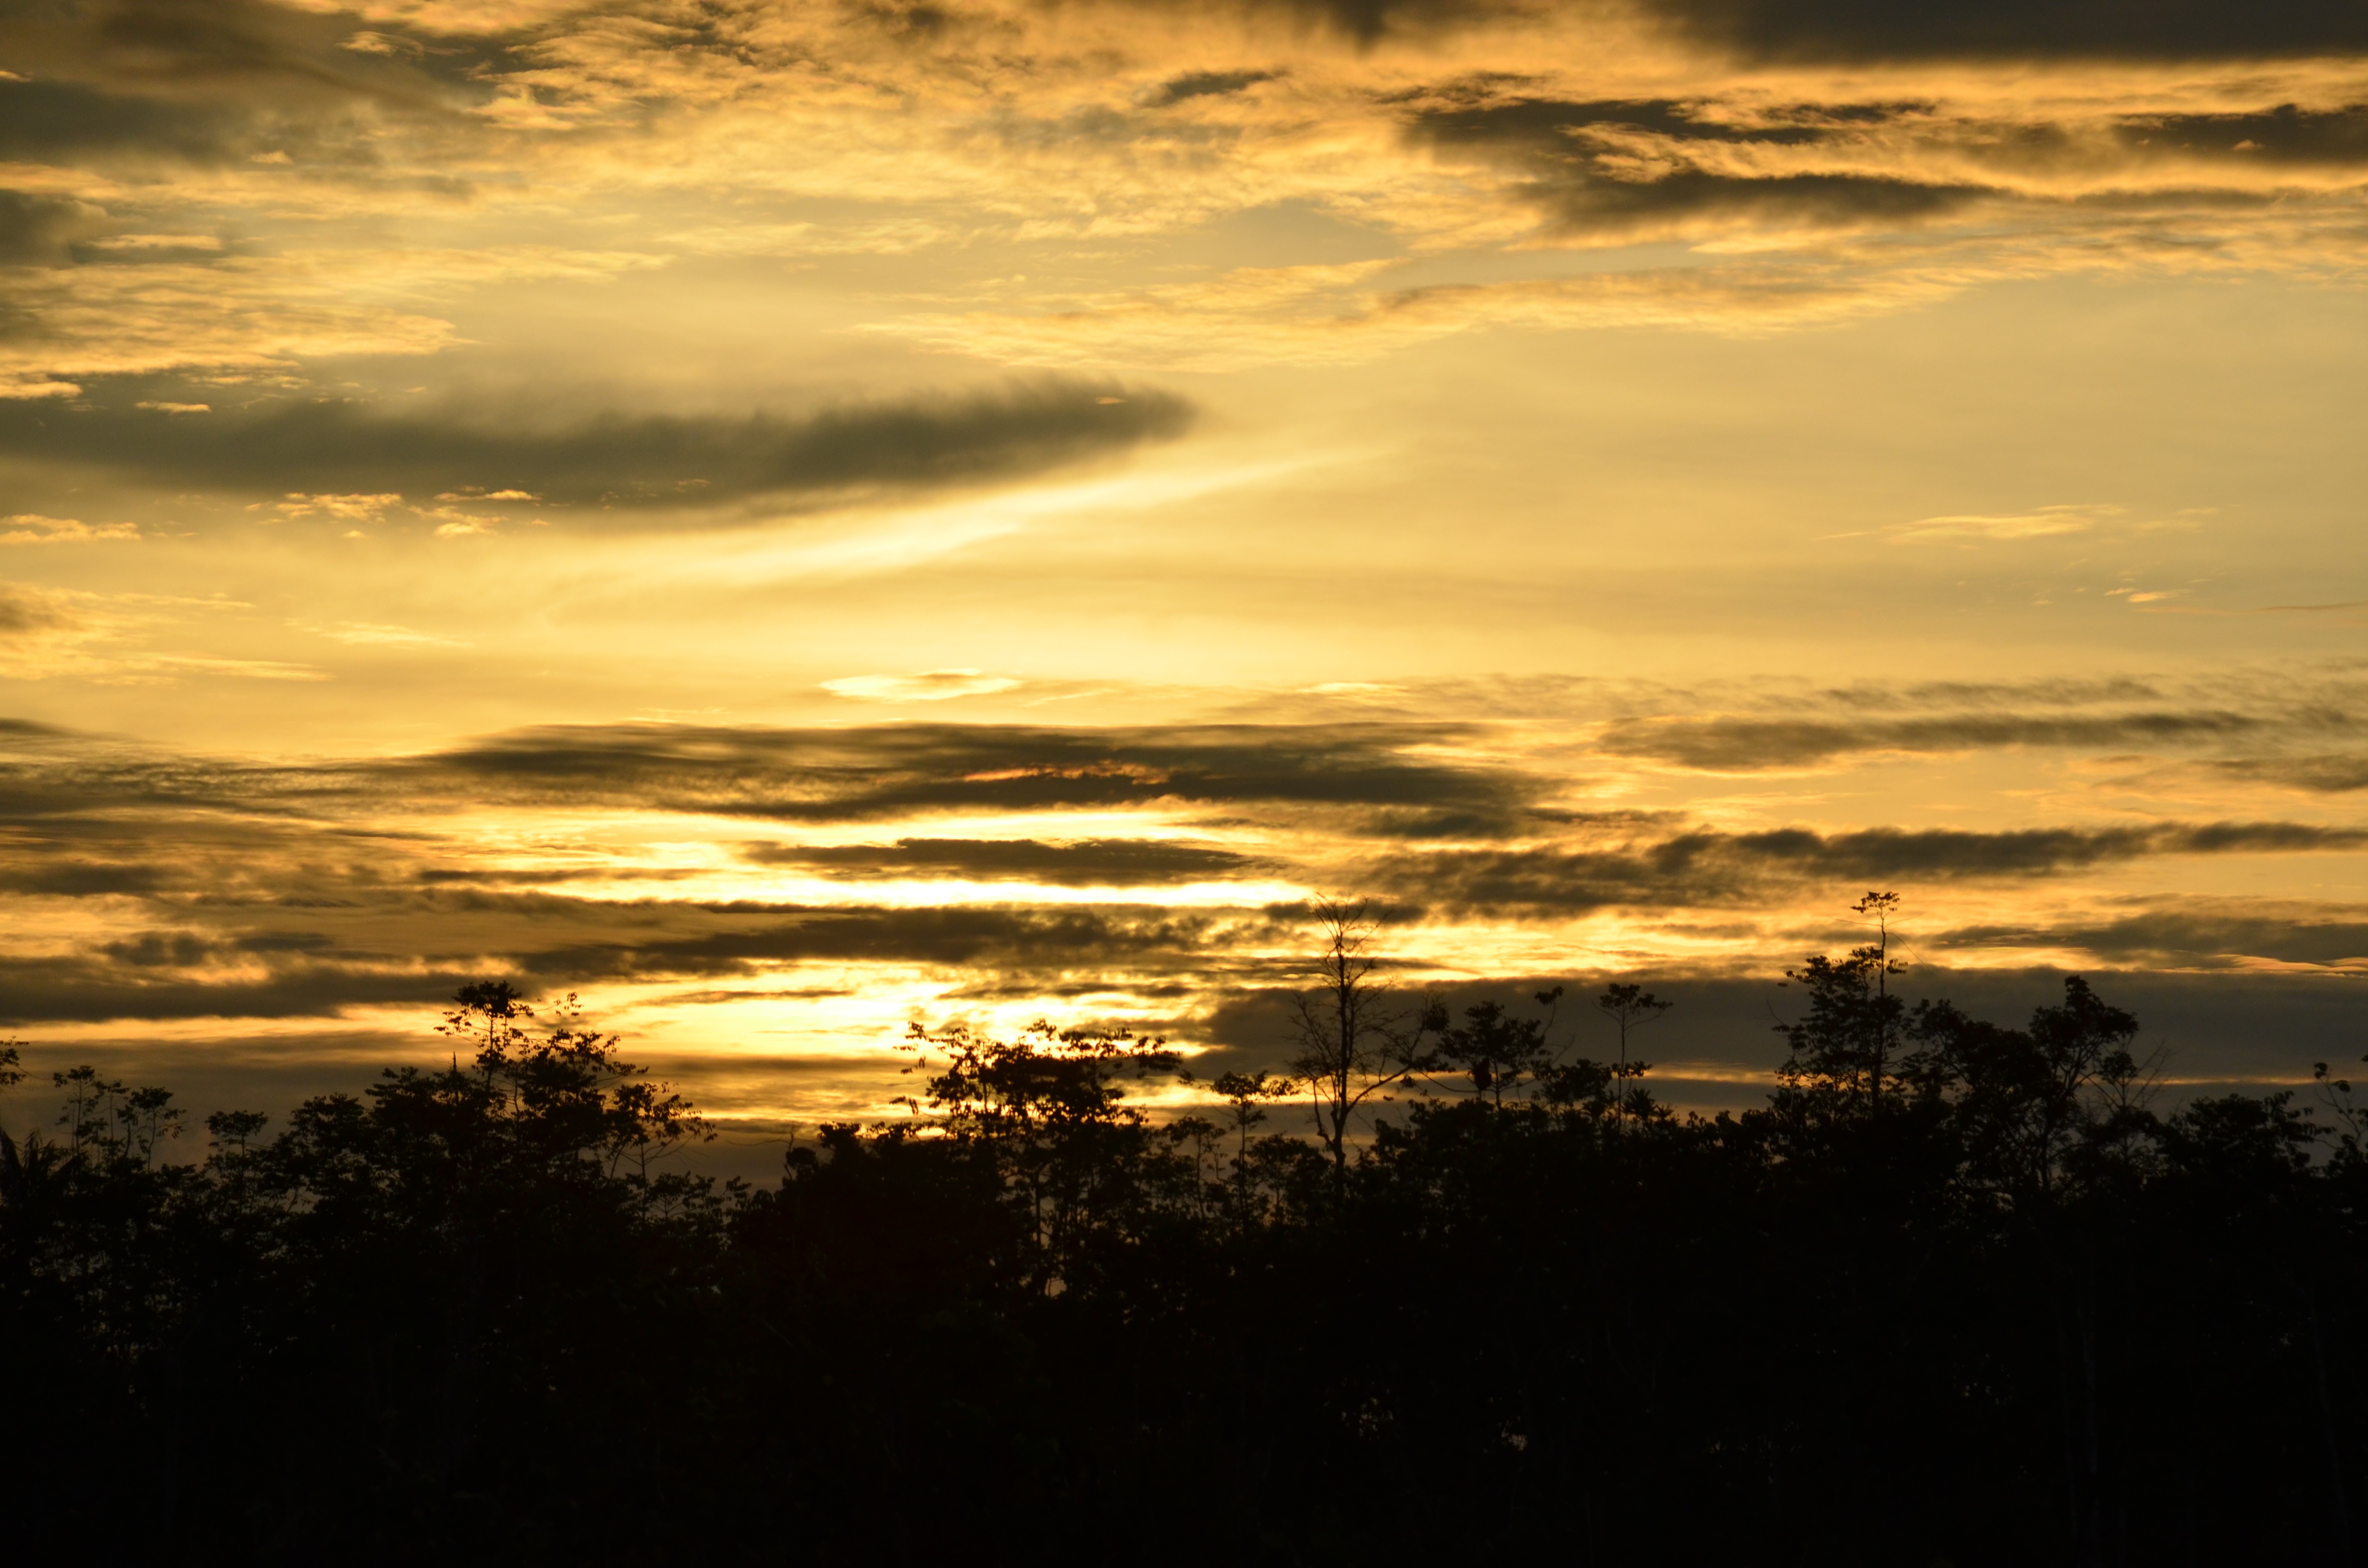
sea, nature, horizon, cloud, sky, sun, sunrise, sunset, sunlight, morning, dawn, atmosphere, dusk, environment, evening, tranquil, scenic, weather, cloudscape, outdoors, clouds, malaysia, meteorology, afterglow, kota kinabalu, atmospheric phenomenon, red sky at morning